Cardonald

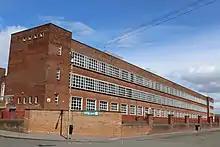
Lourdes Secondary School (2013)

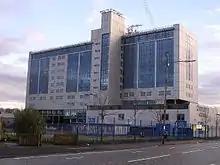
Cardonald Campus of Glasgow Clyde College (2005)

The first school in the vicinity of Cardonald was established at Halfway in 1790, by a local blacksmith who taught the rudiments of reading, writing and arithmetic. In 1860, Cardonald School was established when a school building and teacher's house were built at the corner of Paisley Road West and Lammermoor Avenue. The two-roomed, single-storey school building was extended in 1899 with the addition of a second storey, and was further extended in 1911.